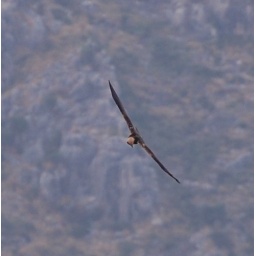
A female Marsh Harrier flying over the marshlands of the Albufera Natural Park in Mallorca